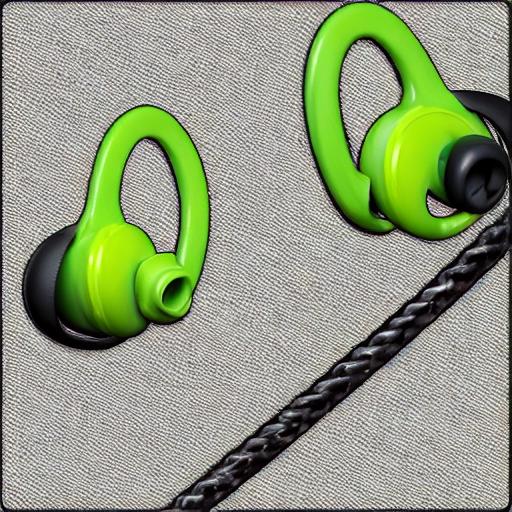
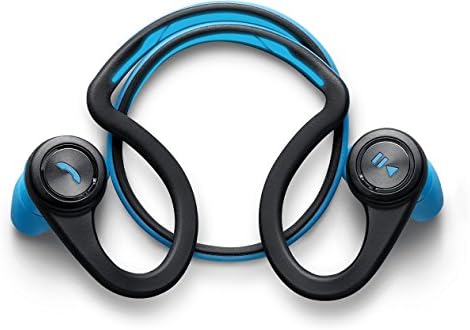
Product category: headphones
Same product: no